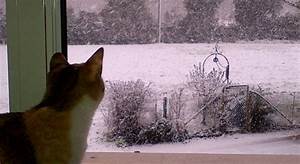
Label: cat